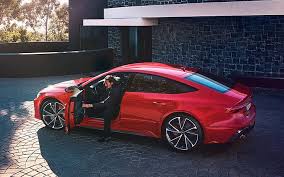
Label: noambulance